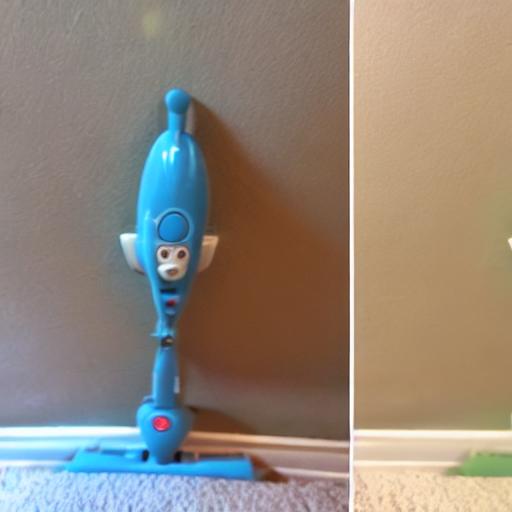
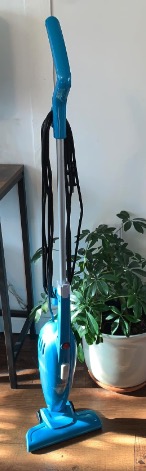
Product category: items_vacuum
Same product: no